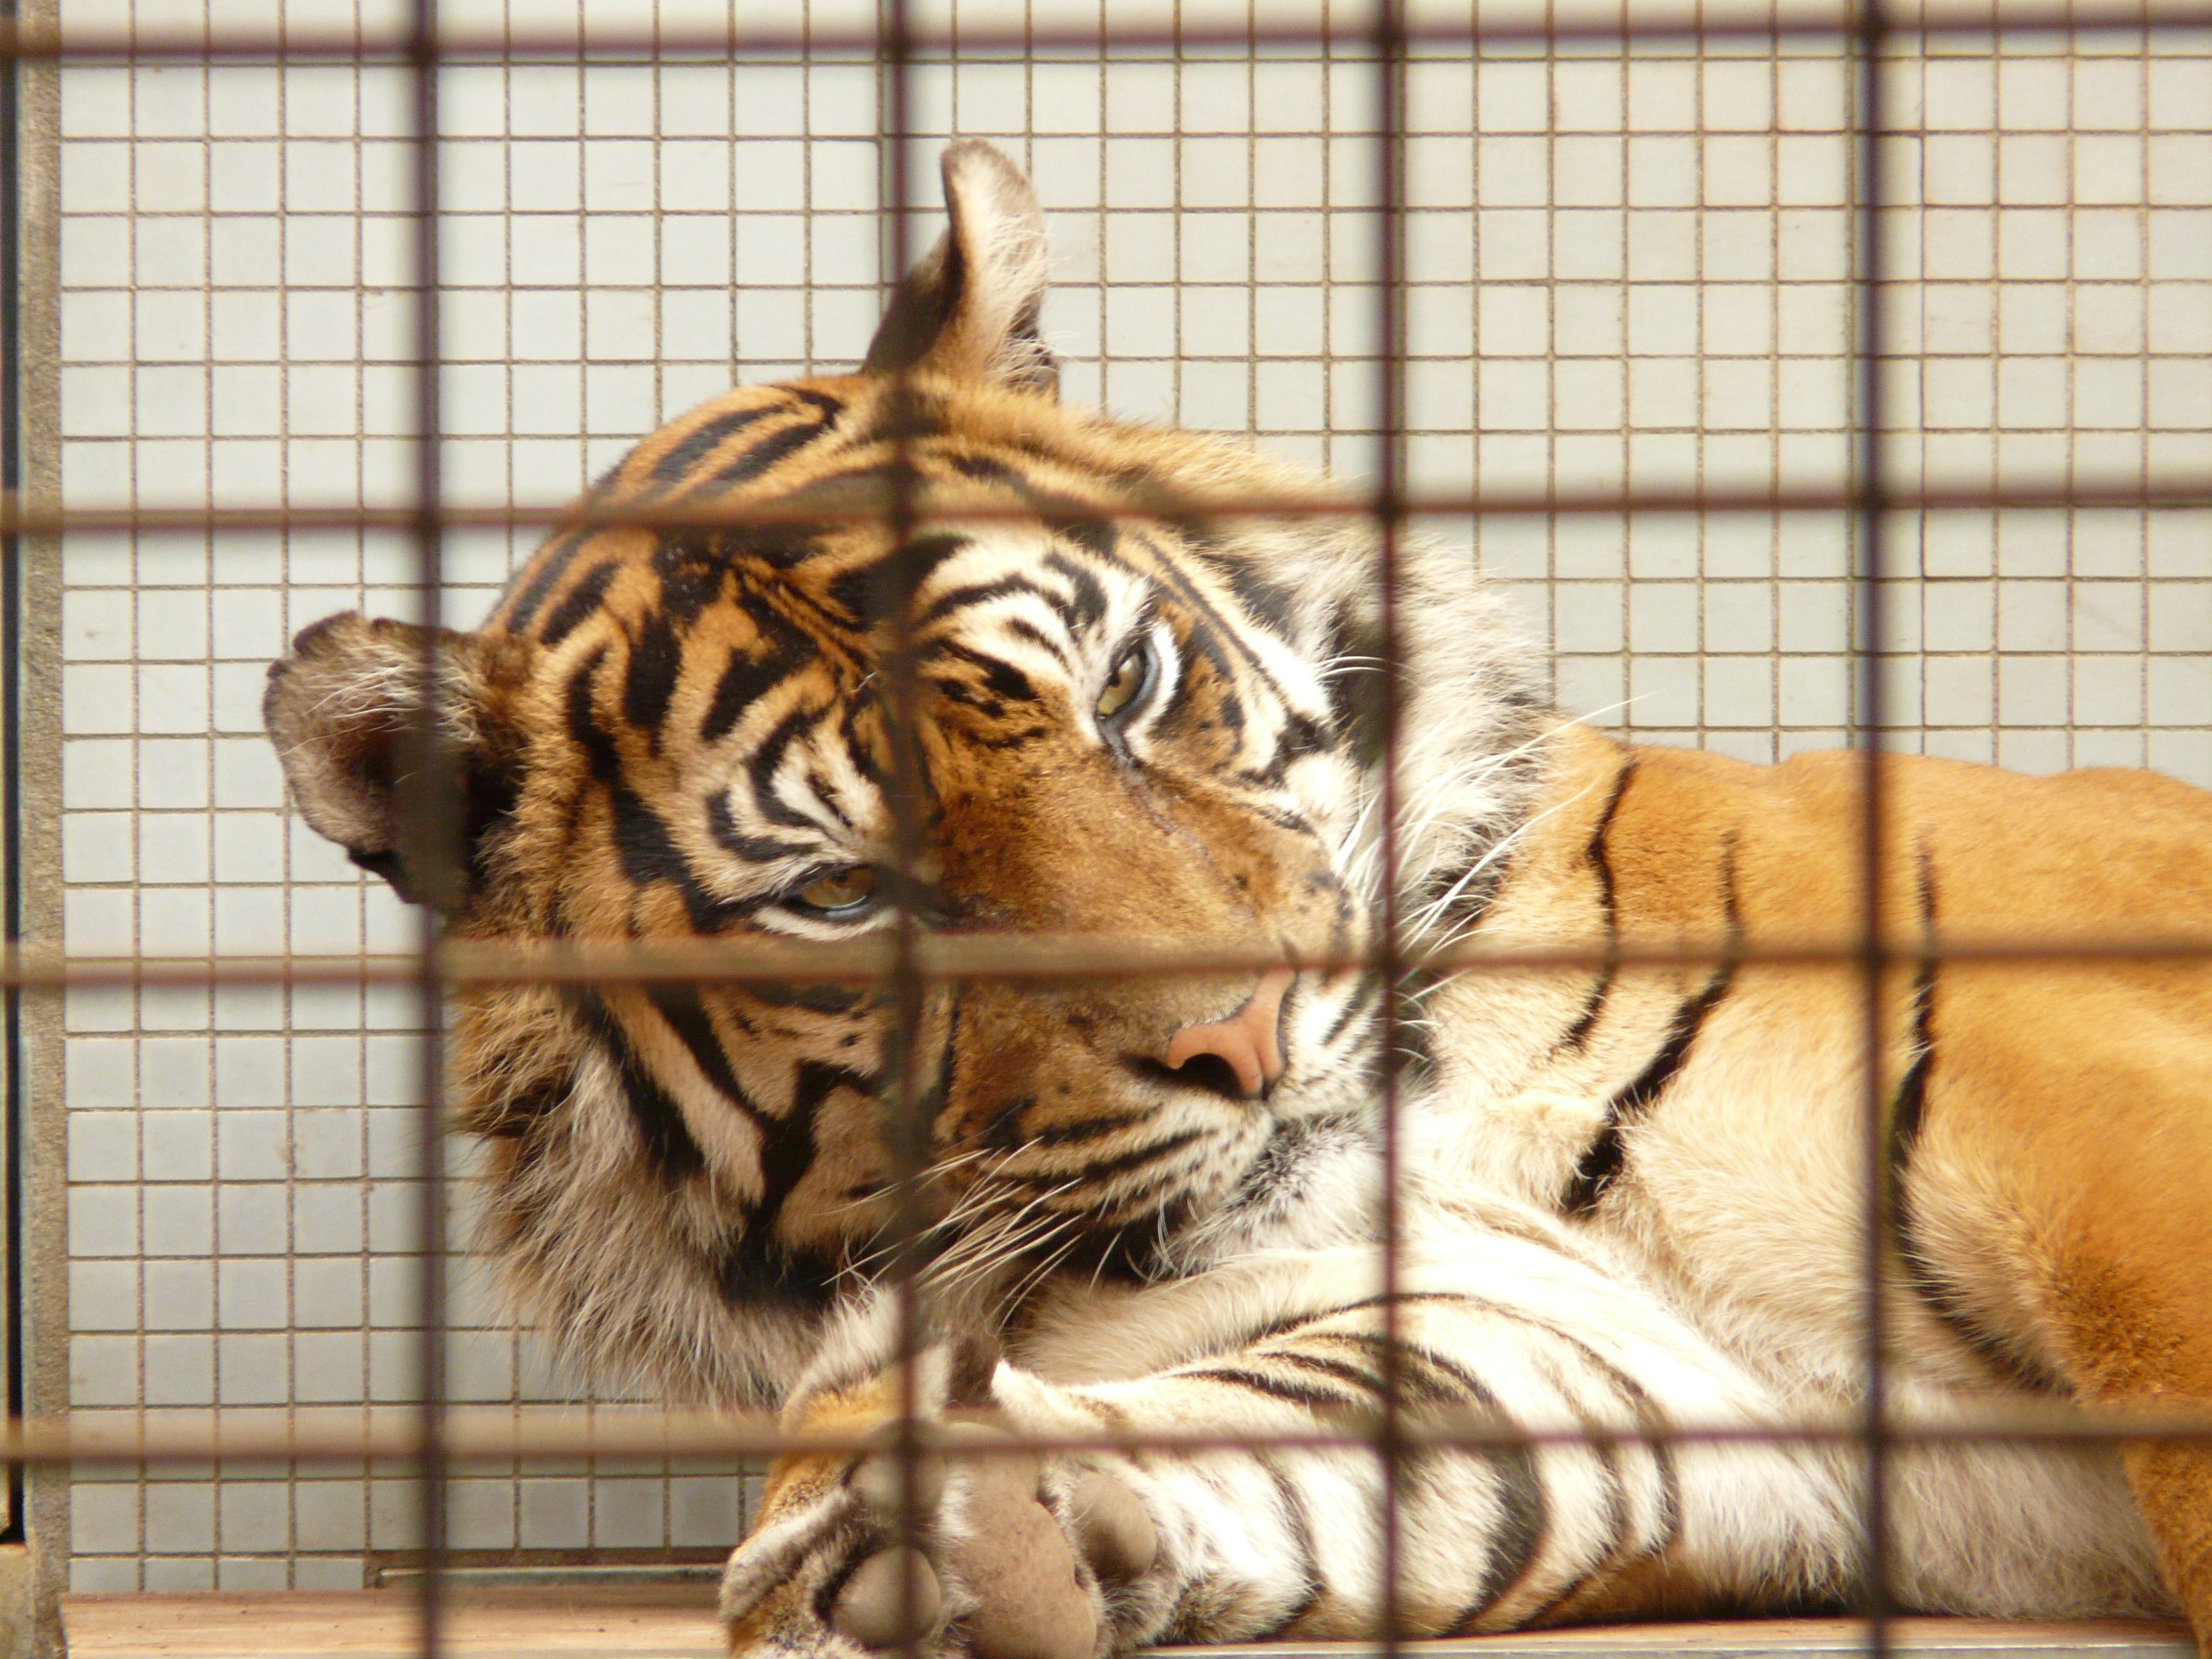
wildlife, zoo, cat, mammal, predator, fauna, cage, whiskers, captivity, tiger, dangerous, imprisoned, big cats, sumatran tiger, cat like mammal